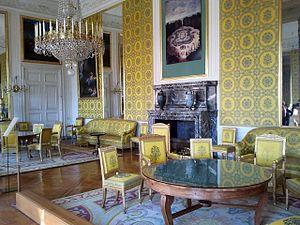
Le salon de famille du roi Louis Philippe au Grand Trianon de Versailles
Pierre Gaston Brion, né à Lenharrée en 1767 et mort à Fère-Champenoise en 1855, est un sculpteur français. Pierre Gaston Brion fut le plus important menuisier-sculpteur de son époque avec Jean-Baptiste Rode.
Le Grand Trianon ou Trianon de marbre est un château que Louis XIV fait construire en 1687 par Louis le Vau à proximité de Versailles en France, au sein du parc du château de Versailles. L’extérieur du bâtiment est construit en marbre rose qui lui confère le nom de « Trianon de marbre », par opposition au Trianon de porcelaine qui l'a précédé au même emplacement.